Sir George Lewis, 1st Baronet

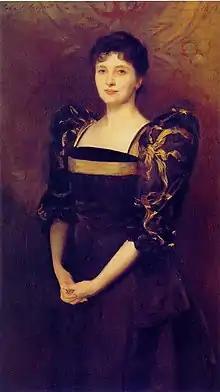
Mrs George Lewis (née Elizabeth Eberstadt), John Singer Sargent, 1892

Lewis was born at 10 Ely Place, Holborn, London, and educated at University College, London. In 1850 he was articled to his father, James Graham Lewis (1804–1873), founder of Lewis & Lewis, one of the best-known firms of solicitors in the city of London. George was admitted in Hilary term in 1856, and was subsequently taken into partnership by his father and uncle. He first made his name in prosecuting the directors of the Overend and Gurney Bank, who had caused the disastrous panic of 1866, and for a time he devoted special attention to financial cases.